Patterns of Force (Star Trek: The Original Series)

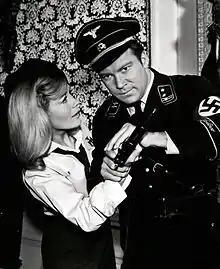
Kirk in a Nazi uniform with Daras, an Ekosian resistance member

"Patterns of Force" is the twenty-first episode of the of the American science-fiction television series "". Written by John Meredyth Lucas and directed by Vincent McEveety, it was first broadcast on NBC on February 16, 1968.